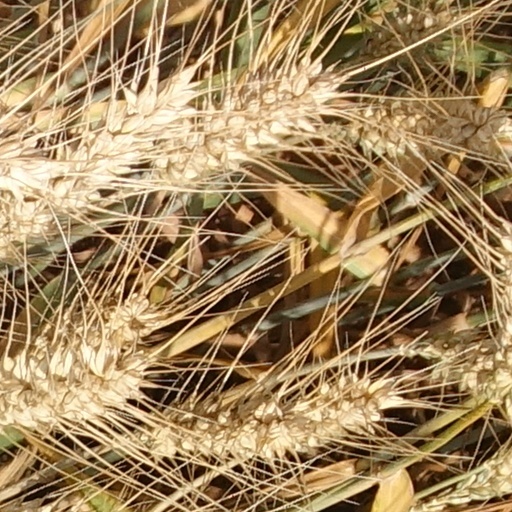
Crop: wheat